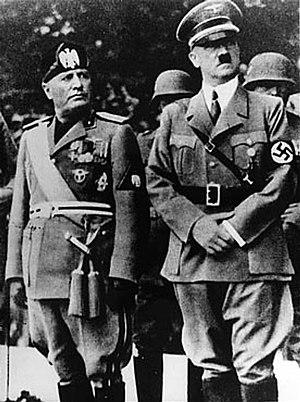
L’Anschluss /ˈʔanʃlʊs/ ou Anschluß est un terme allemand qui désigne l'annexion de l'Autriche par l'Allemagne nazie.
La littérature française du XXᵉ siècle s'inscrit dans un siècle tumultueux marqué par deux guerres mondiales, par l'expérience des totalitarismes fascistes et communistes et par une décolonisation difficile. La littérature verra aussi son statut évoluer sous l'effet des transformations technologiques comme l'apparition et le développement des éditions de poche ou la concurrence d'autres loisirs comme le cinéma, la télévision ou la pratique informatique. On assistera parallèlement à une dilution progressive des courants esthétiques et intellectuels après l'époque du surréalisme, de l'existentialisme et du Nouveau Roman.
Le Sceptre d'Ottokar est le huitième album de bande dessinée des Aventures de Tintin, prépublié en noir et blanc du 4 août 1938 au 10 août 1939 dans les pages du Petit Vingtième, supplément du journal Le Vingtième Siècle. La version couleur de l'album est parue en 1947. Cet album marque l'arrivée de Bianca Castafiore dans la série.
Adolf Hitler [ˈadɔlf ˈhɪtlɐ] est un idéologue et homme d'État allemand, né le 20 avril 1889 à Braunau am Inn en Autriche-Hongrie et mort par suicide le 30 avril 1945 à Berlin. Fondateur et figure centrale du nazisme, il prend le pouvoir en Allemagne en 1933 et instaure une dictature totalitaire, impérialiste, antisémite et raciste désignée sous le nom de Troisième Reich.
L’opération Barbarossa, nommée en référence à l'empereur Frédéric Barberousse, est le nom de code désignant l'invasion par le IIIᵉ Reich de l'Union soviétique pendant la Seconde Guerre mondiale, à partir du 22 juin 1941.
Léon Degrelle, né le 15 juin 1906 à Bouillon et mort le 31 mars 1994 à Malaga, était un journaliste, écrivain, et directeur de presse engagé dans la mouvance catholique belge. Il entama ensuite une carrière politique, en fondant le mouvement Rex, au départ parti nationaliste proche des milieux catholiques, qui devint rapidement un parti fasciste, puis durant la Seconde Guerre mondiale, se rapprocha du national-socialisme, pour finir dans la collaboration avec l'occupant allemand. Combattant sur le front de l'Est avec la 28ᵉ division SS Wallonie, il termina la guerre en tant que SS-Sturmbannführer et Volksführer der Wallonen. Exilé en Espagne en 1945 et naturalisé en 1954, il y vécut près de cinquante années en construisant sa propre légende et s'érigeant comme un ardent défenseur du nazisme et des thèses négationnistes. Il s'imposa comme une référence de l'extrême droite.
Le totalitarisme est l'un des principaux types de systèmes politiques avec la démocratie et l'autoritarisme. C'est un régime à parti unique, n'admettant aucune opposition organisée et dans lequel l'État tend à confisquer la totalité des activités de la société. C'est un concept forgé au XXᵉ siècle, durant l'entre-deux-guerres, avec une apparition concomitante de régimes totalitaires en Allemagne et en URSS. Le totalitarisme signifie étymologiquement « système tendant à la totalité » : issu de l'ouvrage de Hannah Arendt Les Origines du totalitarisme, le mot totalitarianism exprime l'idée que la dictature ne s'exerce pas seulement dans la sphère politique, mais dans toutes, y compris les sphères privée et intime, quadrillant toute la société et tout le territoire, en imposant à tous les citoyens l'adhésion à une idéologie obligatoire, hors de laquelle ils sont considérés comme ennemis de la communauté.